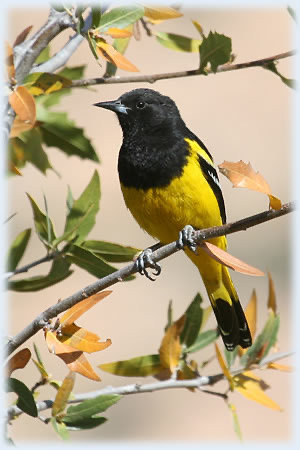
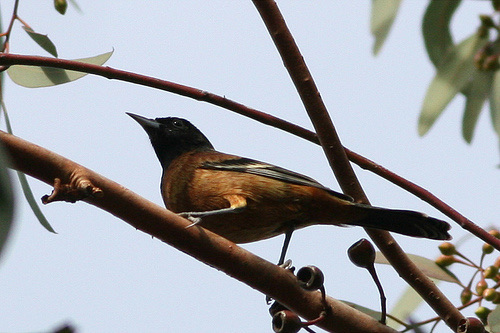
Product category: misc
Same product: yes